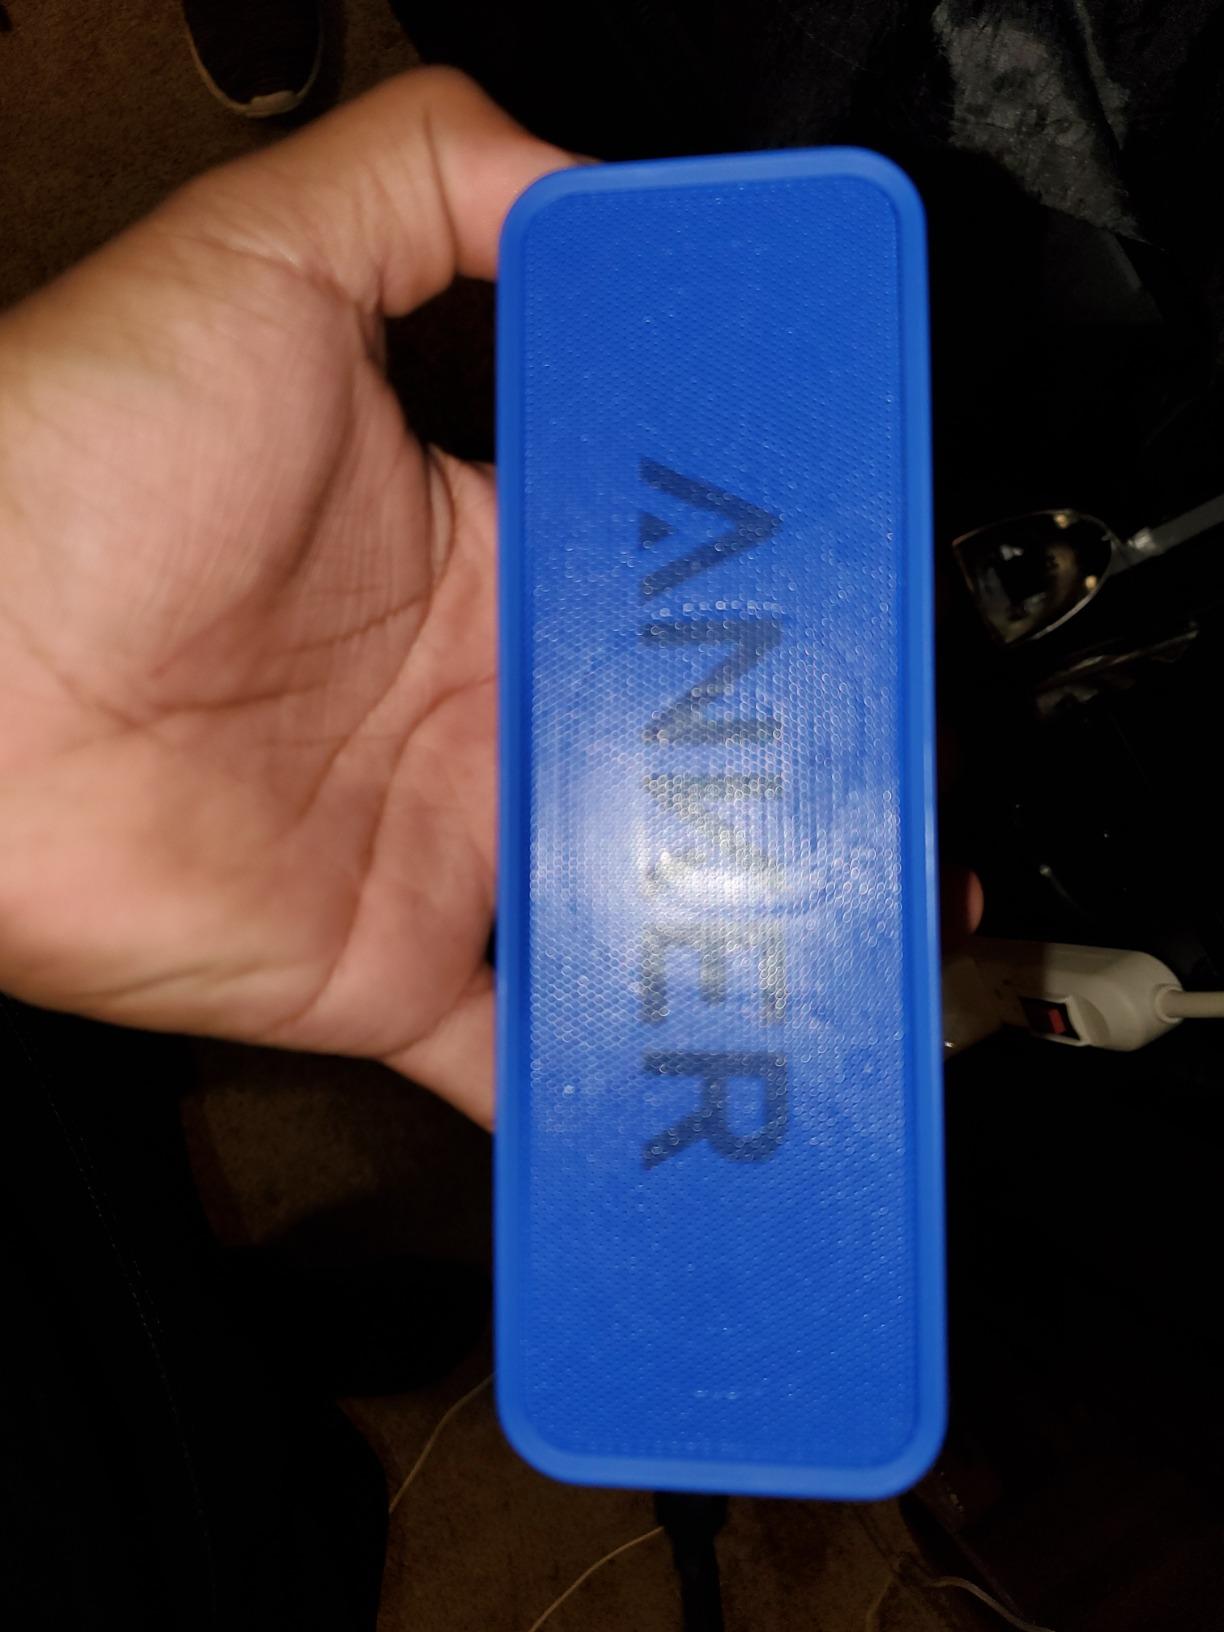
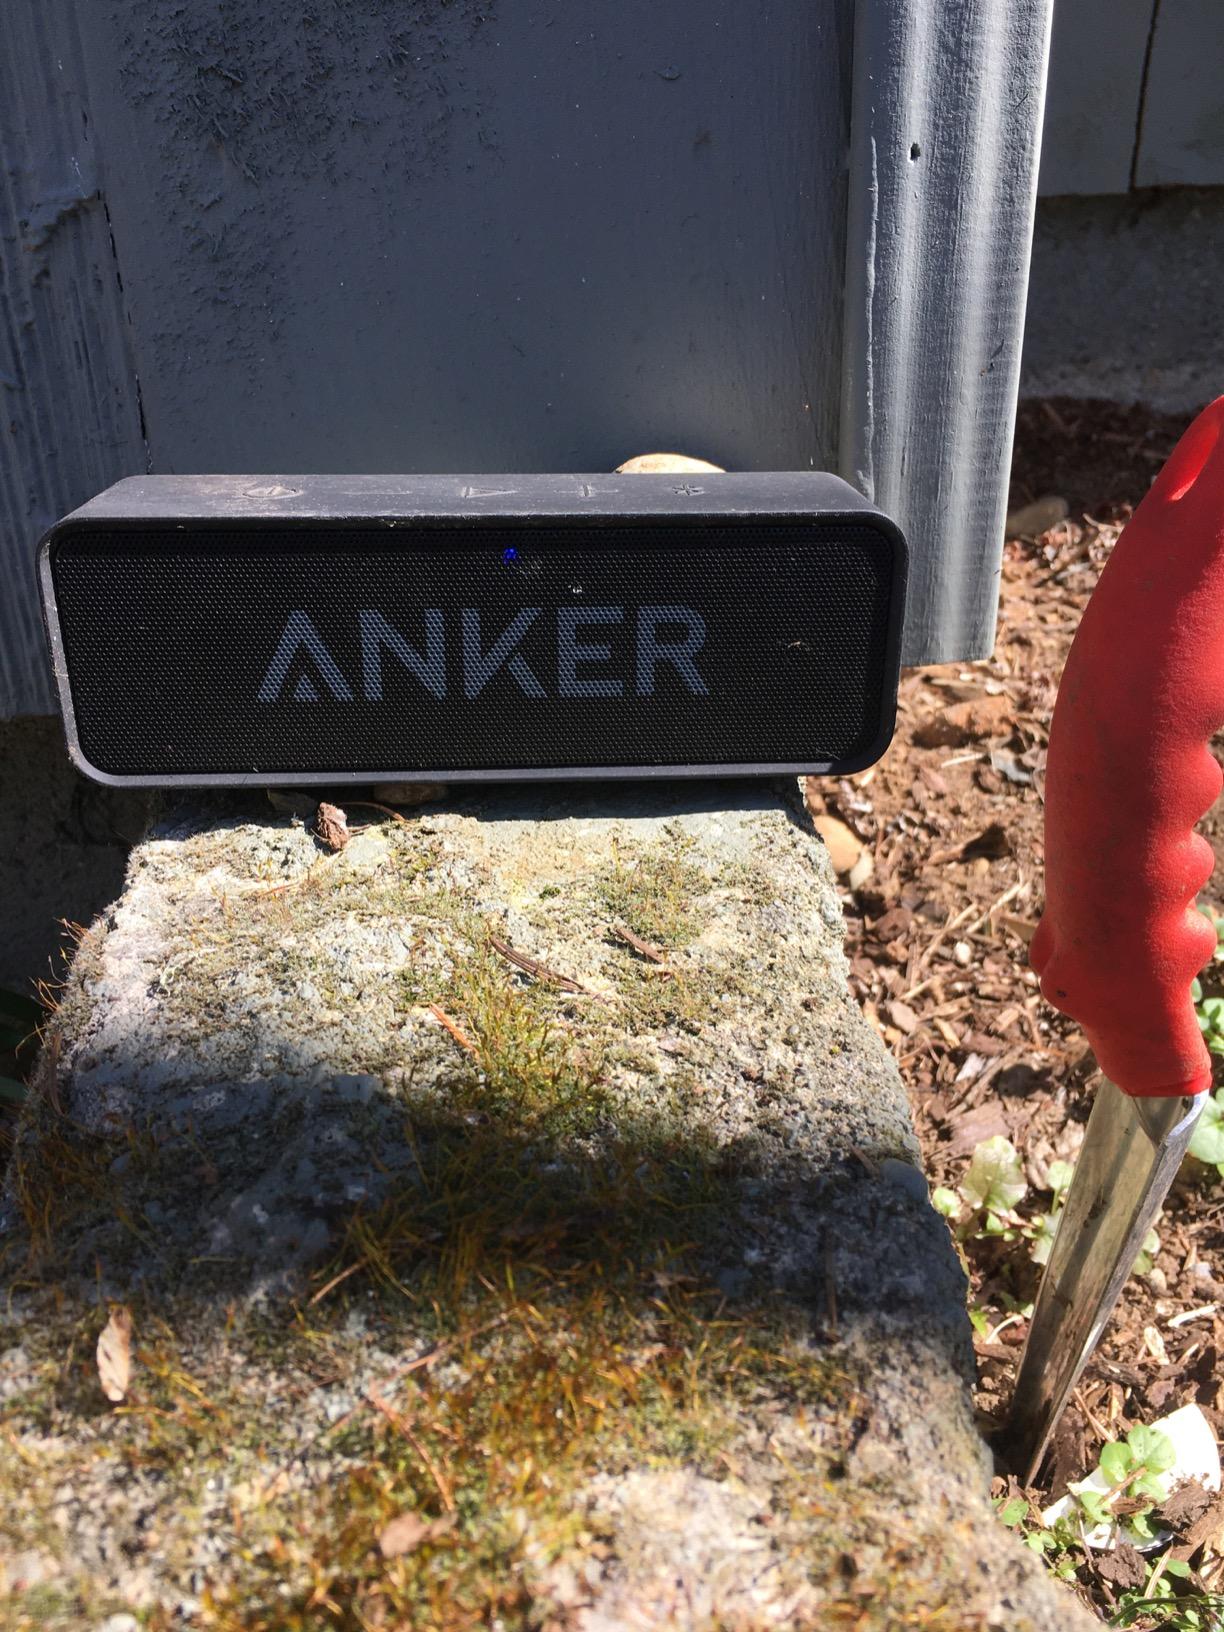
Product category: speaker
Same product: no